Answer in natural language. Where is colorful landscape painting (marked A) with respect to dark cave wall decor photo (marked B)? Choose between the following options: right or left
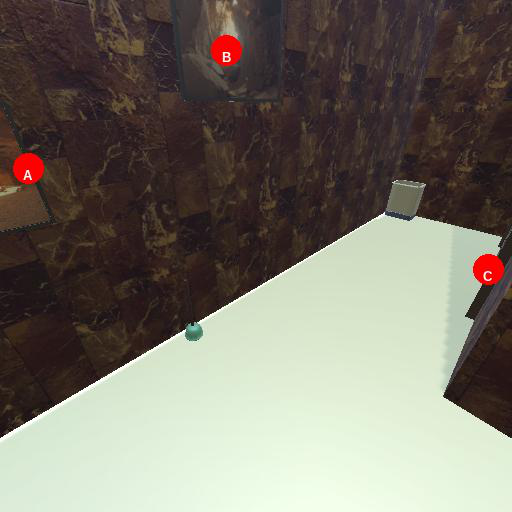
<answer>left</answer>